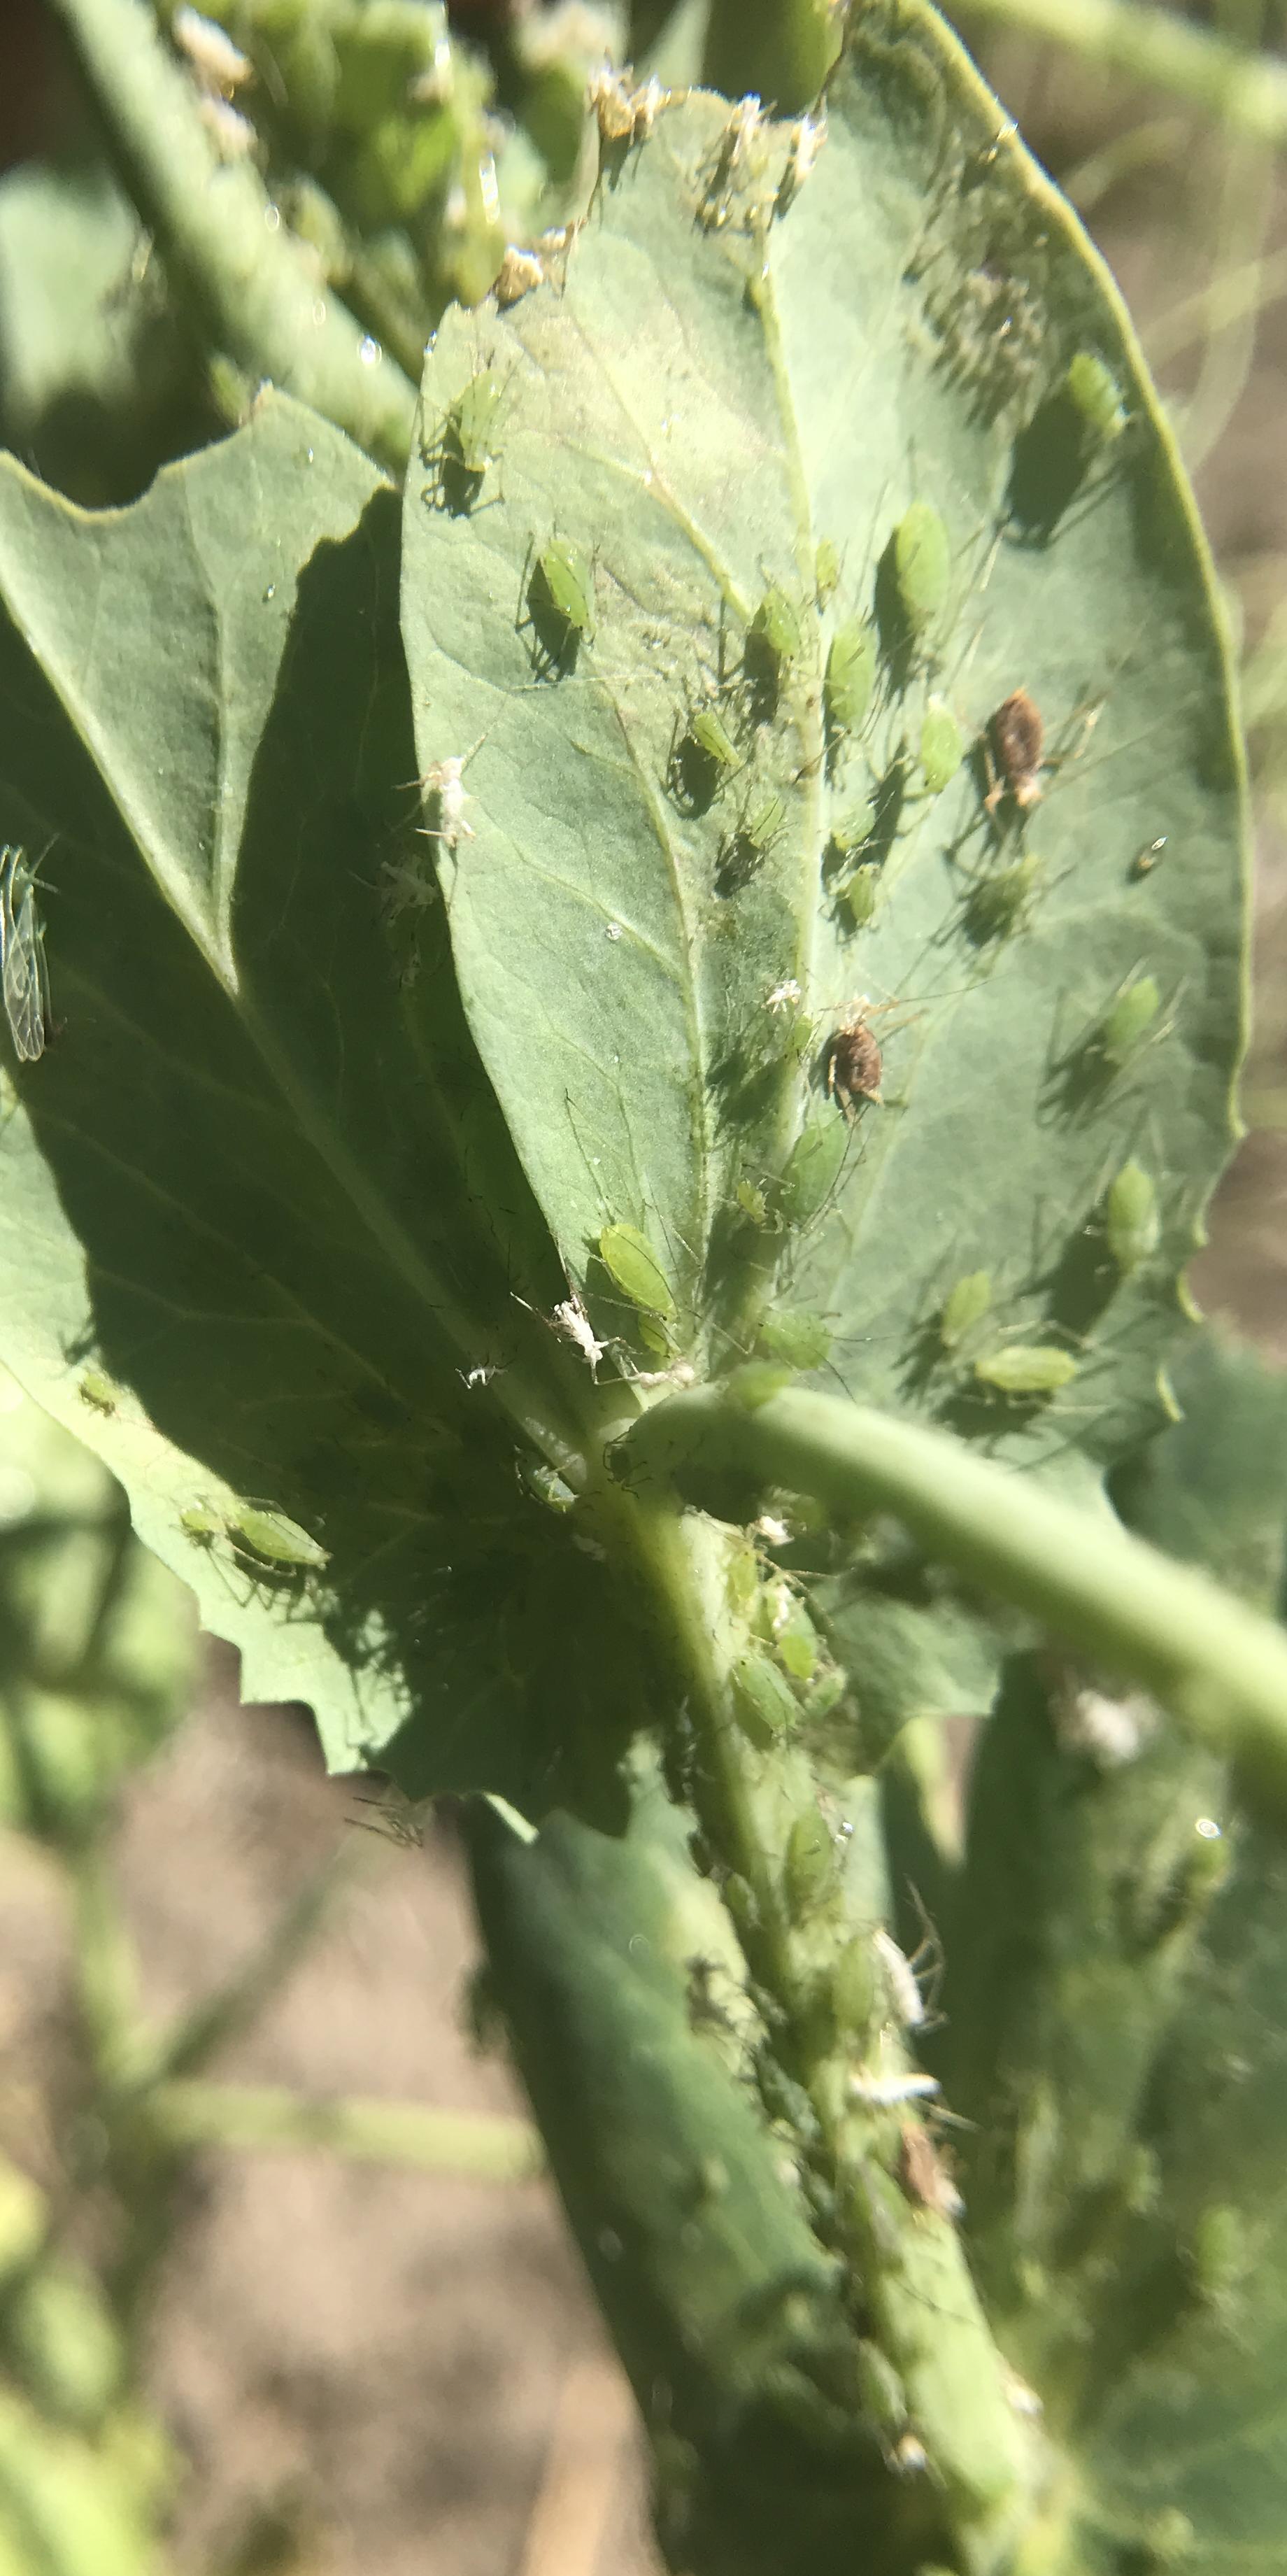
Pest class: pea_aphid